Anja Šaranović

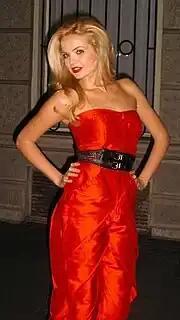
Serbia Anja Šaranović-4

Šaranović, represented her country in the Miss Universe 2011, the 60th edition of the Miss Universe pageant, which was held at the Credicard Hall in São Paulo, Brazil on 12 September 2011 but didn't make in top 15.